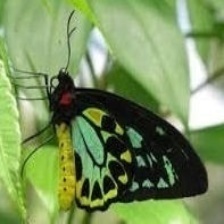
Species: CAIRNS BIRDWING